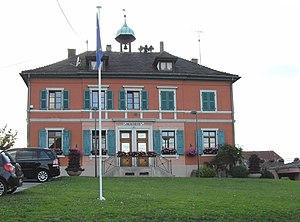
La mairie d'Hindlingen
Hindlingen est une commune française située dans le département du Haut-Rhin, en région Grand Est.